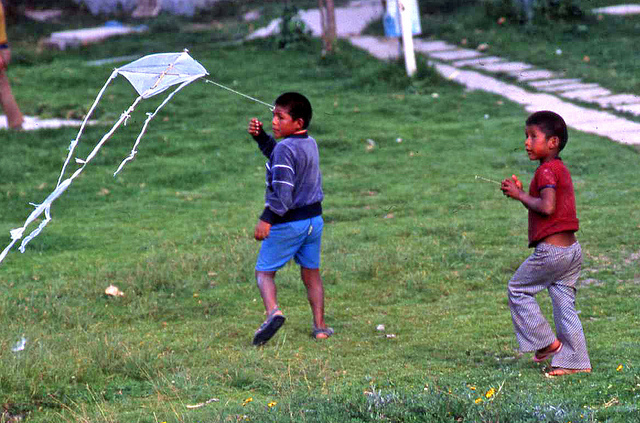
user: Given an image and a question. Answer the question in a short answer. Question: What activity is taking place? Short Answer:
assistant: kite fly